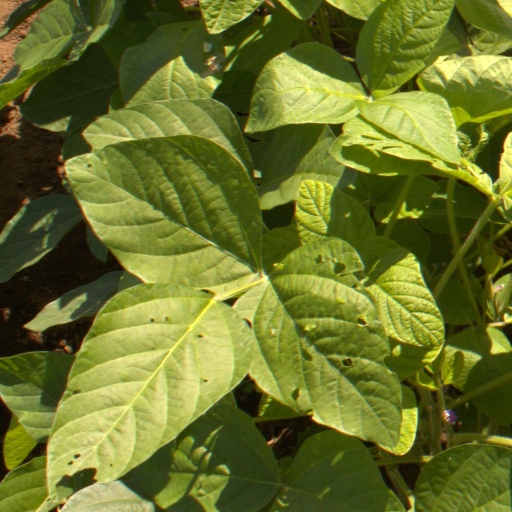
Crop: soybean